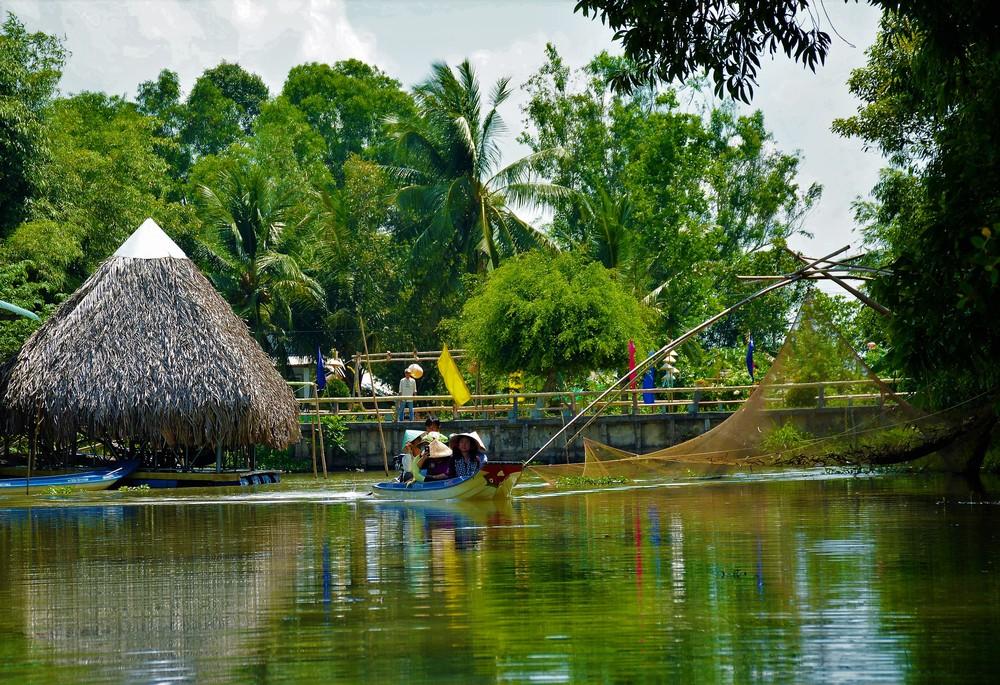
có một vài người đang ngồi trên xuồng để di chuyển trên con sông